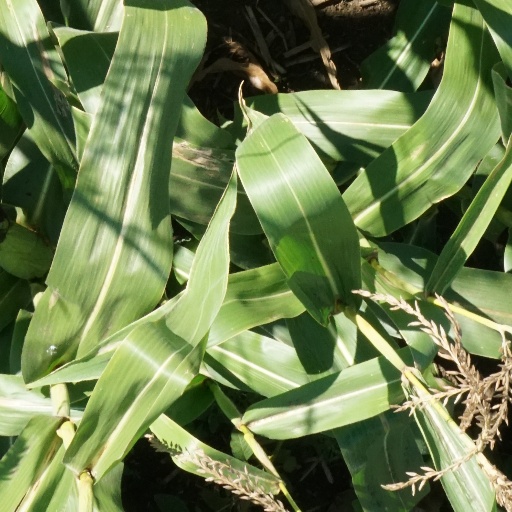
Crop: maize; corn